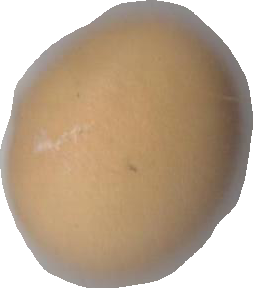
Variety: Dega